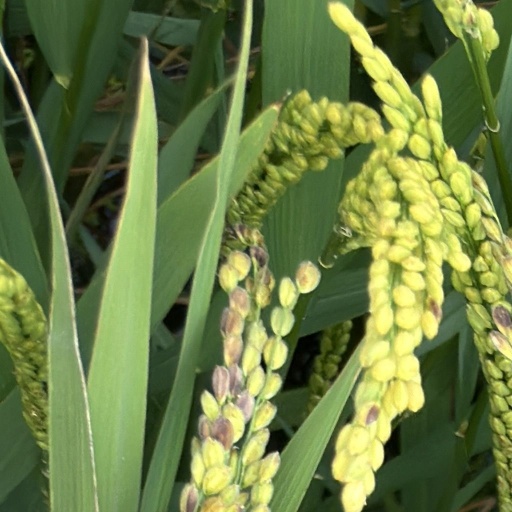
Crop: rice